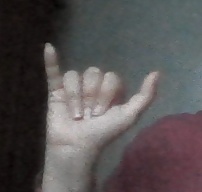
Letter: ya